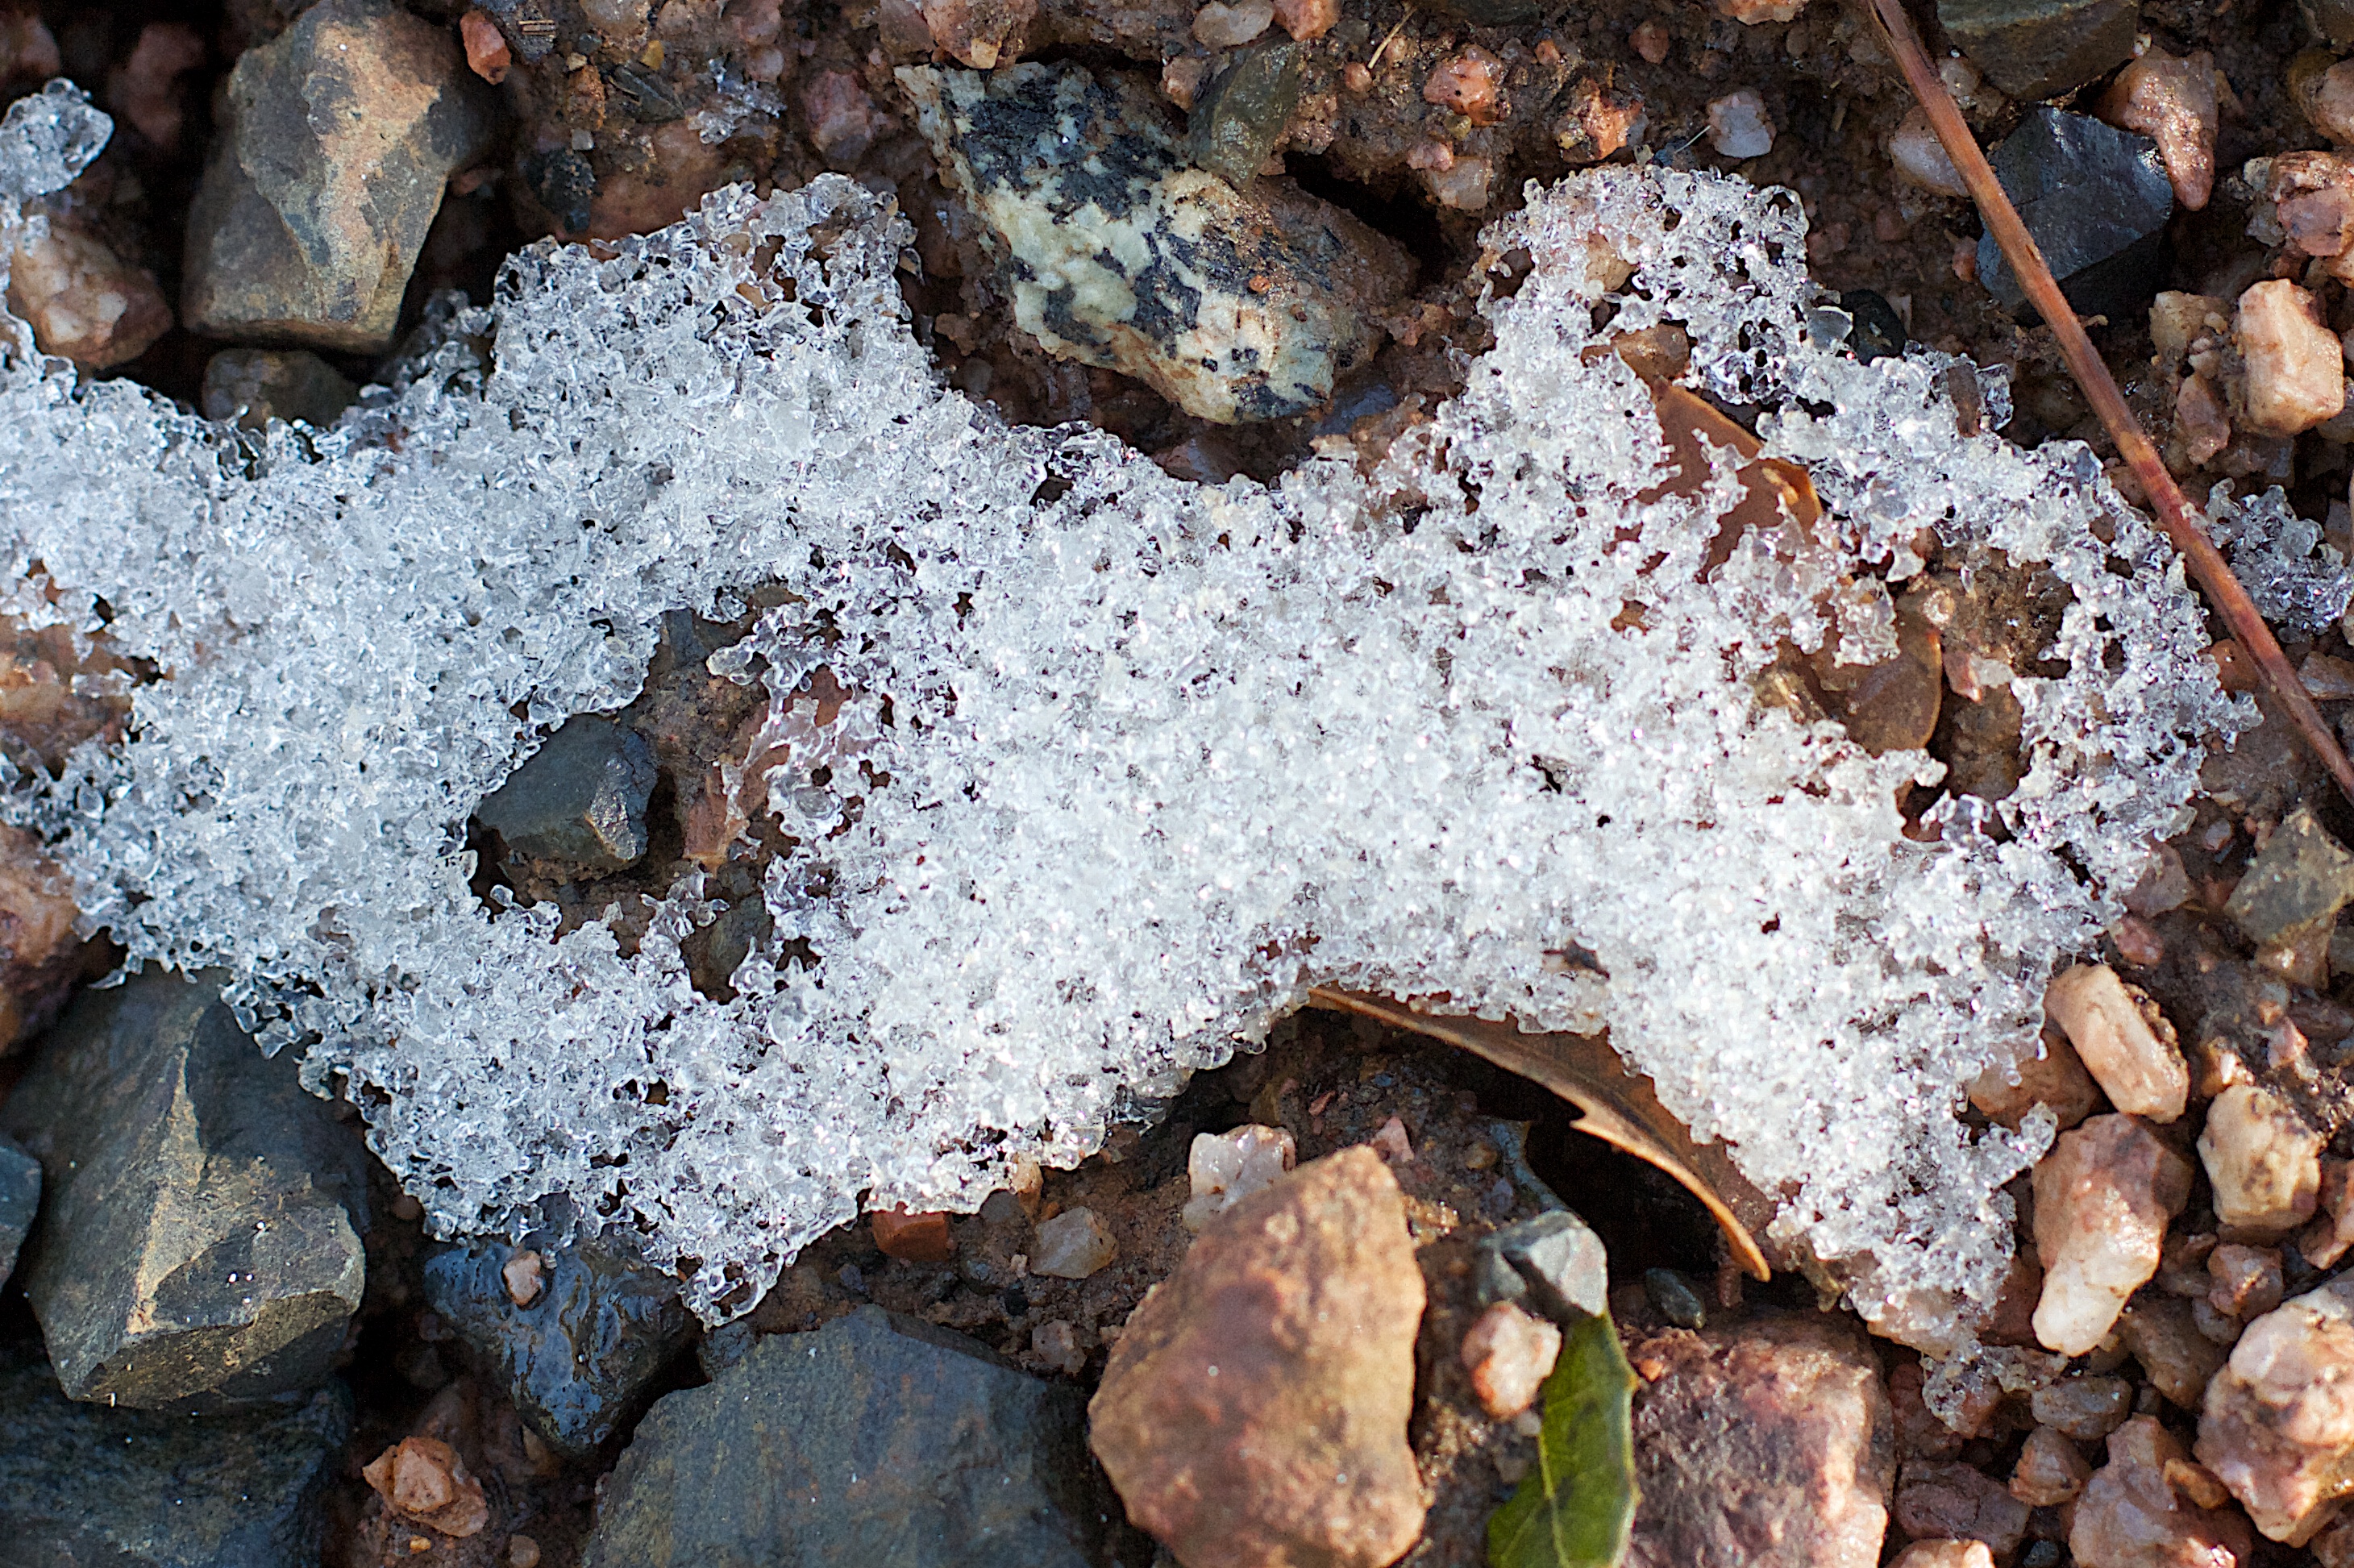
tree, nature, rock, snow, leaf, flower, frost, wildlife, soil, fauna, material